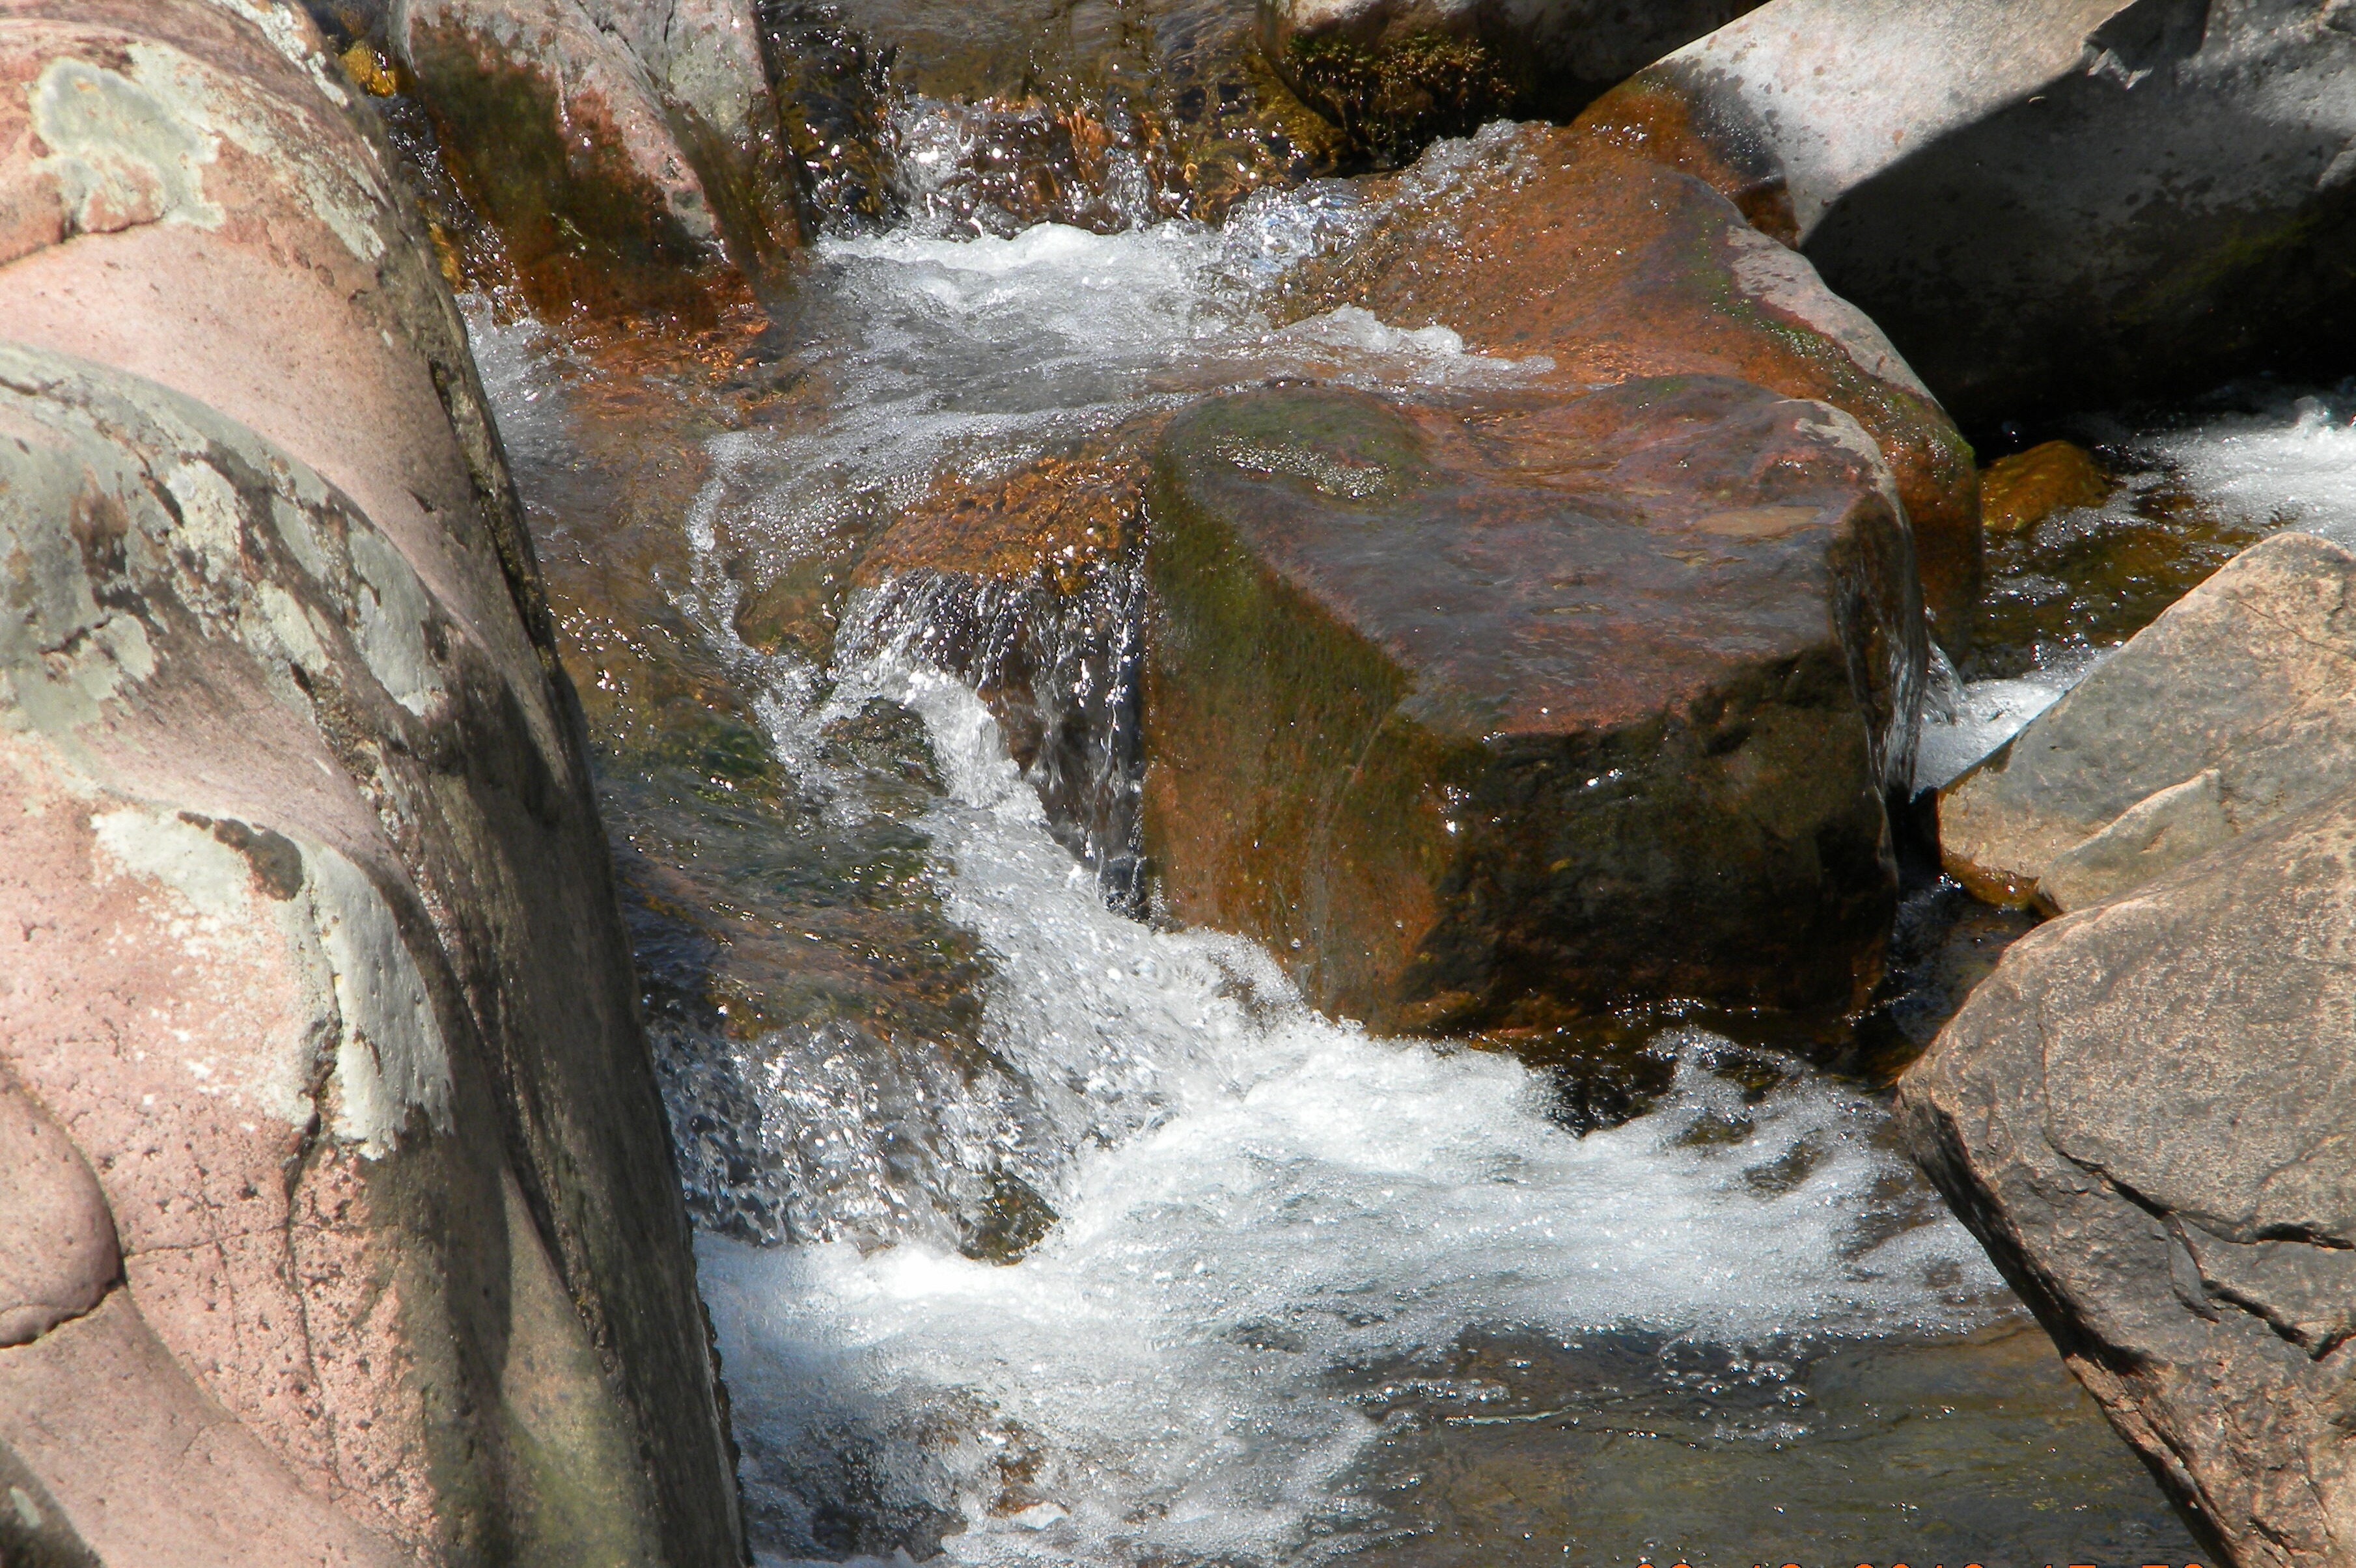
water, nature, rock, waterfall, river, stream, spring, peaceful, natural, rapid, body of water, arrangement, rocks, geology, water feature